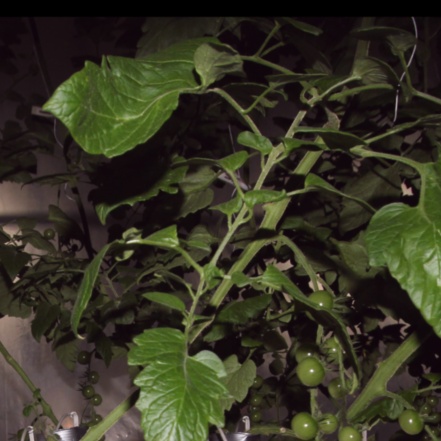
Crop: tomato